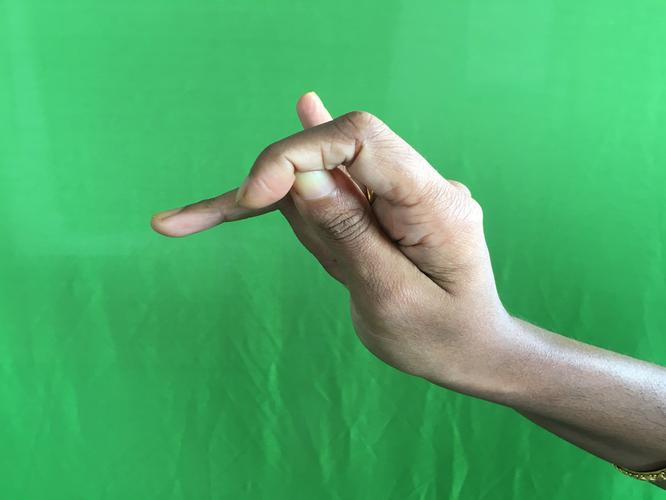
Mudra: Katakamukha_3
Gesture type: single_hand